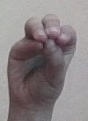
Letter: ha